Gary Cooper

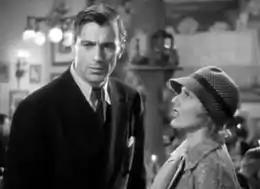
Cooper and Jean Arthur in "Mr. Deeds Goes to Town", 1936

Cooper's career took an important turn in 1936. After making Frank Borzage's romantic comedy film "Desire" with Marlene Dietrich at Paramount, in which he delivered a performance considered by some contemporary critics as one of his finest, Cooper returned to Poverty Row for the first time since his early silent-film days to make Frank Capra's "Mr. Deeds Goes to Town" with Jean Arthur for Columbia Pictures. In the film, Cooper plays Longfellow Deeds, a quiet, innocent writer of greeting cards who inherits a fortune, leaves behind his idyllic life in Vermont, and travels to New York City, where he faces a world of corruption and deceit. Capra and screenwriter Robert Riskin were able to use Cooper's well-established screen persona as the "quintessential American hero"a symbol of honesty, courage, and goodnessto create a new type of "folk hero" for the common man. Commenting on Cooper's impact on the character and the film, Capra observed: